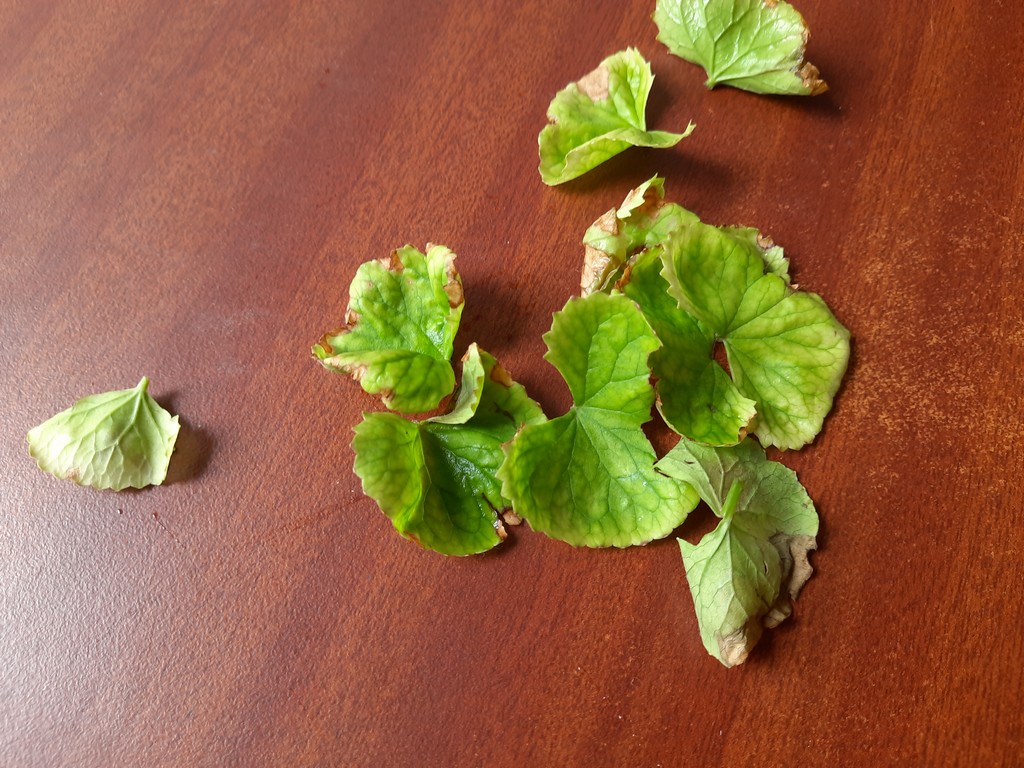
Label: Unhealthy